Daniel Van Ryckeghem

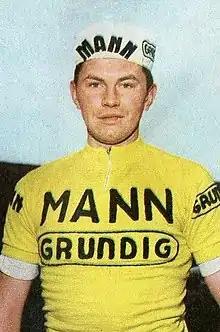
Van Ryckeghem c. 1970

Daniel Van Ryckeghem (29 May 1945 – 26 May 2008) was a Belgian professional road bicycle racer.